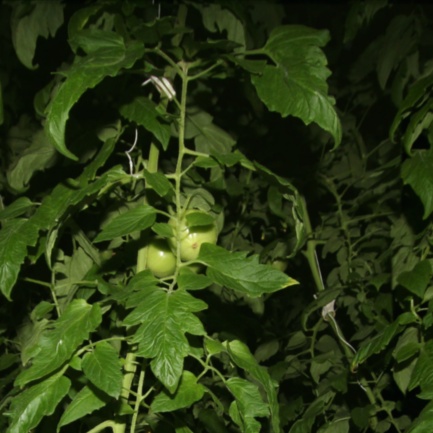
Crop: tomato